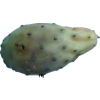
Label: cactus_fruit_green